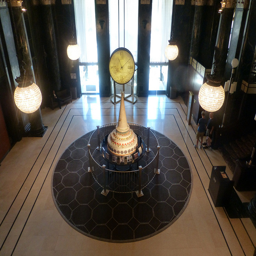
A historic clock in the center of a nice building
A room has a clock on a stand in the middle of it.
A clock in a lobby telling the time of 11:05am.
PHOTO TAKEN OF AN ELEGANT ENTRY WAY INSIDE OF A BUILDING
A decorative clock displayed inside a building, near a glass door